Rabbit of Caerbannog

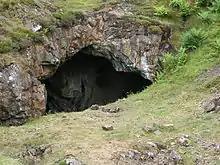
Tomnadashan copper mine

The rabbit scene was shot outside the Tomnadashan mine, a cave from the Perthshire village of Killin. For the 25th-anniversary DVD, Michael Palin and Terry Jones returned to be interviewed in front of the cave but they could not remember the location.